Tropical Storm Nida (2016)

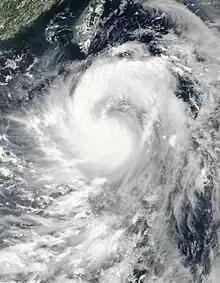
Severe Tropical Storm Nida over Luzon, Philippines on July 31

Before tropical storm Nida (known as Carina in the Philippines) made its landfall through Cagayan province, PAGASA raised a public signal warning number 2 throughout the Cordillera Administrative Region. While it lashes the Northeastern part of the Philippines, the provinces of Isabela, Cagayan, Quirino Province, Abra, Mt. Province, Benguet, Kalinga Province, and Ifugao Province reported that some of their major roads was not passable due to landslides. Despite the local governments of the said areas reported that there are no casualties, they still reported that some of them are injured during the typhoon. Damages in Ilocos Norte were estimated at ₱19.38 million (US$411,000).